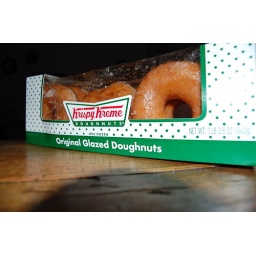
our house in the middle of the street